Solid State Interlocking

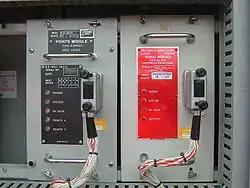
Trackside functional modules (points module on left, signal module on right)

Trackside equipment such as signals and points are connected to nearby 'trackside functional modules' (TFMs). Each module has a number of outputs and inputs. Each output drives an individual function, such as a signal lamp or an AWS inductor. Certain outputs are capable of driving a flashing lamp directly. The inputs are used to send information back to the interlocking, such as indications determined by track circuit relays or points detection circuits, for example.